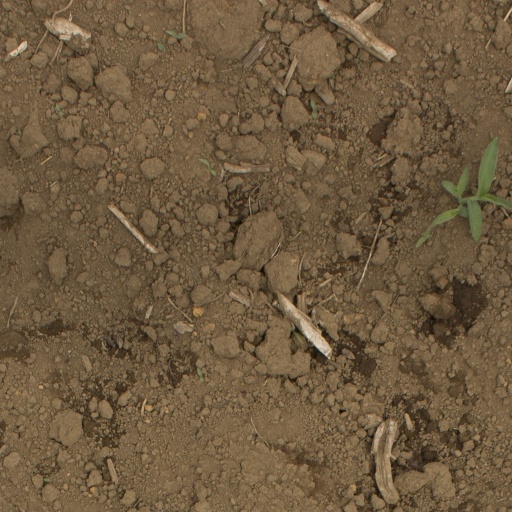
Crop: Jerusalem artichoke